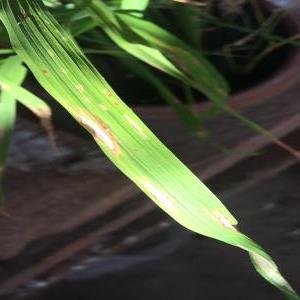
Disease: Blast